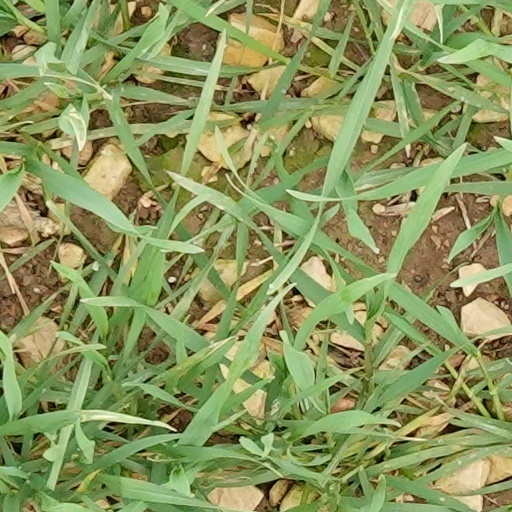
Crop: wheat